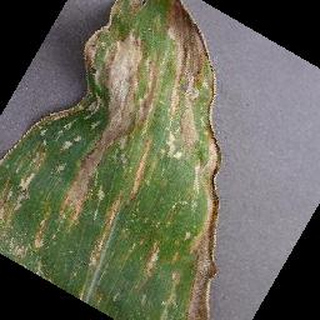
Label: corn_cercospora_leaf_spot